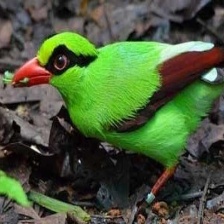
Species: GREEN MAGPIE
Scientific name: CISSA CHINENSIS
ImageNet parent category: magpie